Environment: real
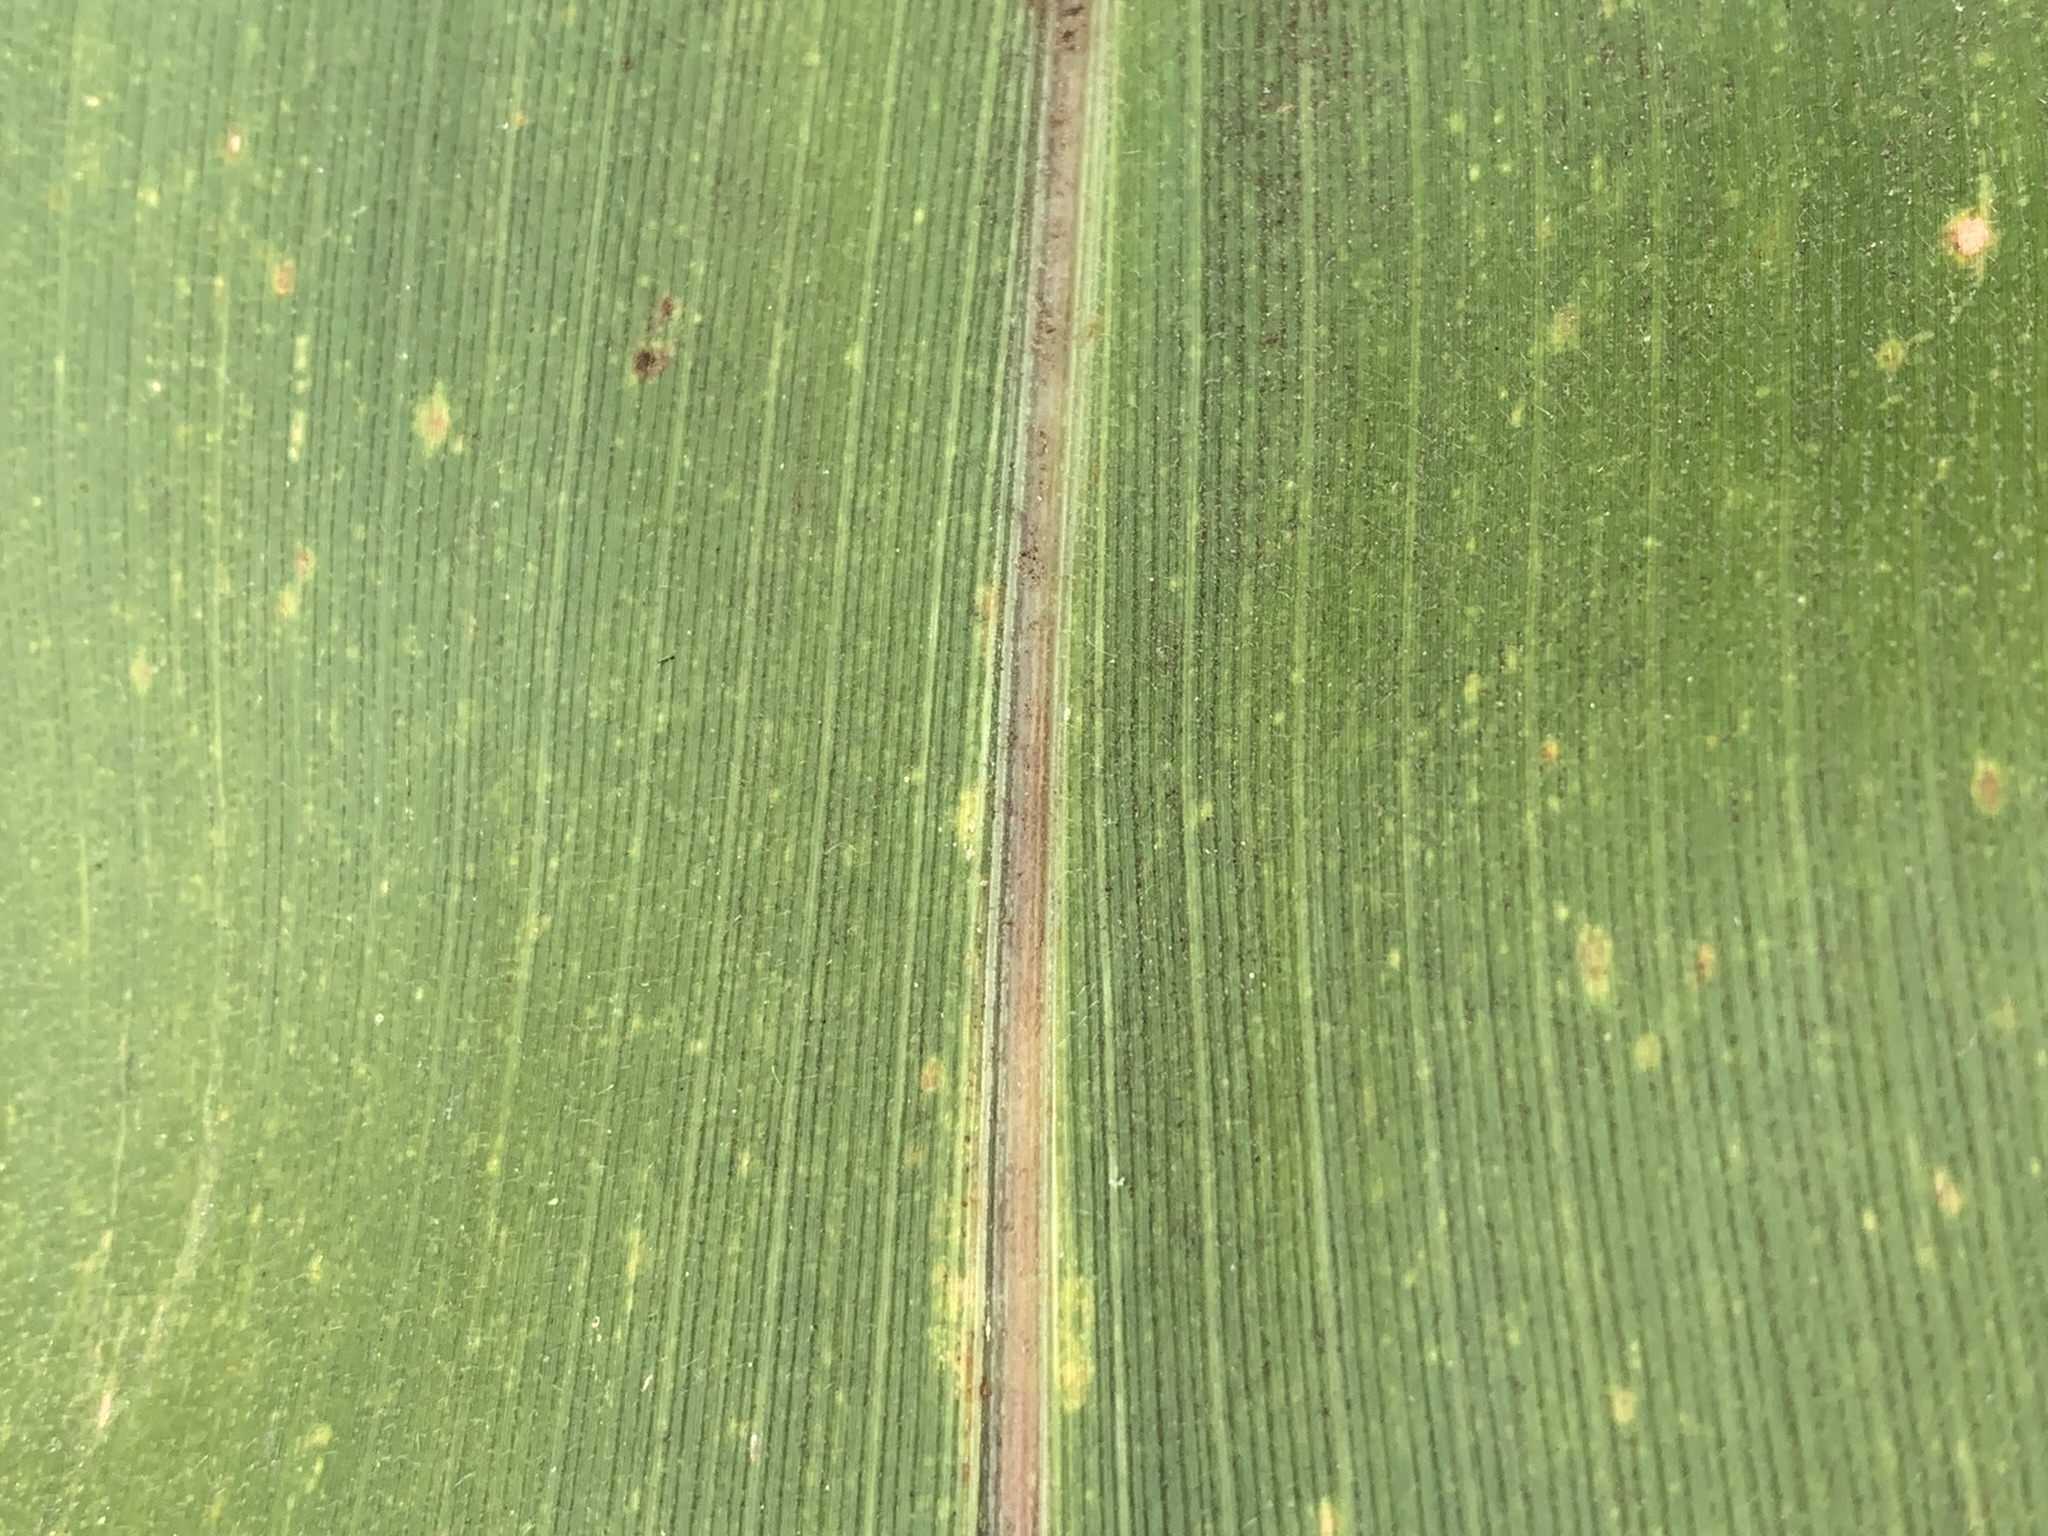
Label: lethal_necrosis